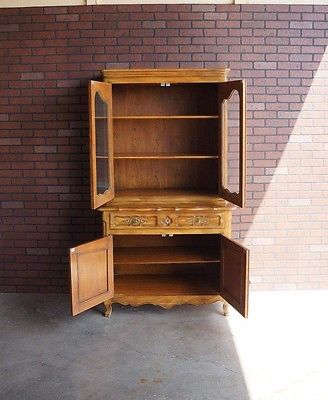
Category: cabinet